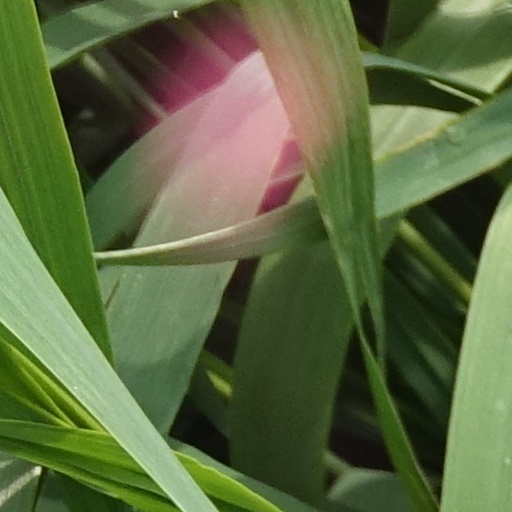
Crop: wheat